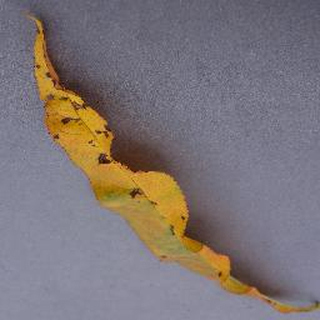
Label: peach_bacterial_spot